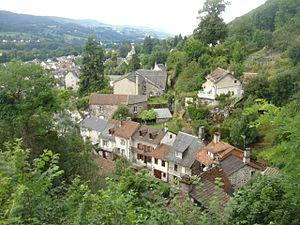
Le Castelvielh de Vic est l'ancien château supérieur de Vic-sur-Cère dans le Cantal. Il ne subsiste qu'une motte castrale, quelques vestiges de maçonneries et une vue panoramique sur la vallée et le bourg.